Santa Clarita, California

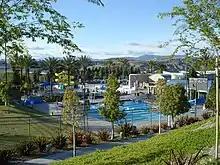
Santa Clarita Aquatics Center, part of the larger George A. Caravalho Sports Complex in Canyon Country

One of the most well-known attractions in the Santa Clarita Valley is the Six Flags Magic Mountain theme park, located just outside the city limits. Six Flags occupies 262 acres of land on the west side of the valley, in unincorporated Valencia. It opened on May 29, 1971, as a development of the Newhall Land and Farming Company and SeaWorld Inc. It was sold to Six Flags in 1979. Six Flags Magic Mountain has 20 roller coasters, the most of any amusement park in the world. The park received an estimated 3.365 million visitors in 2017. It is one of 26 Six Flags properties in North America. The park's property also includes the 25-acre waterpark, Six Flags Hurricane Harbor, which operates from late spring to early fall.